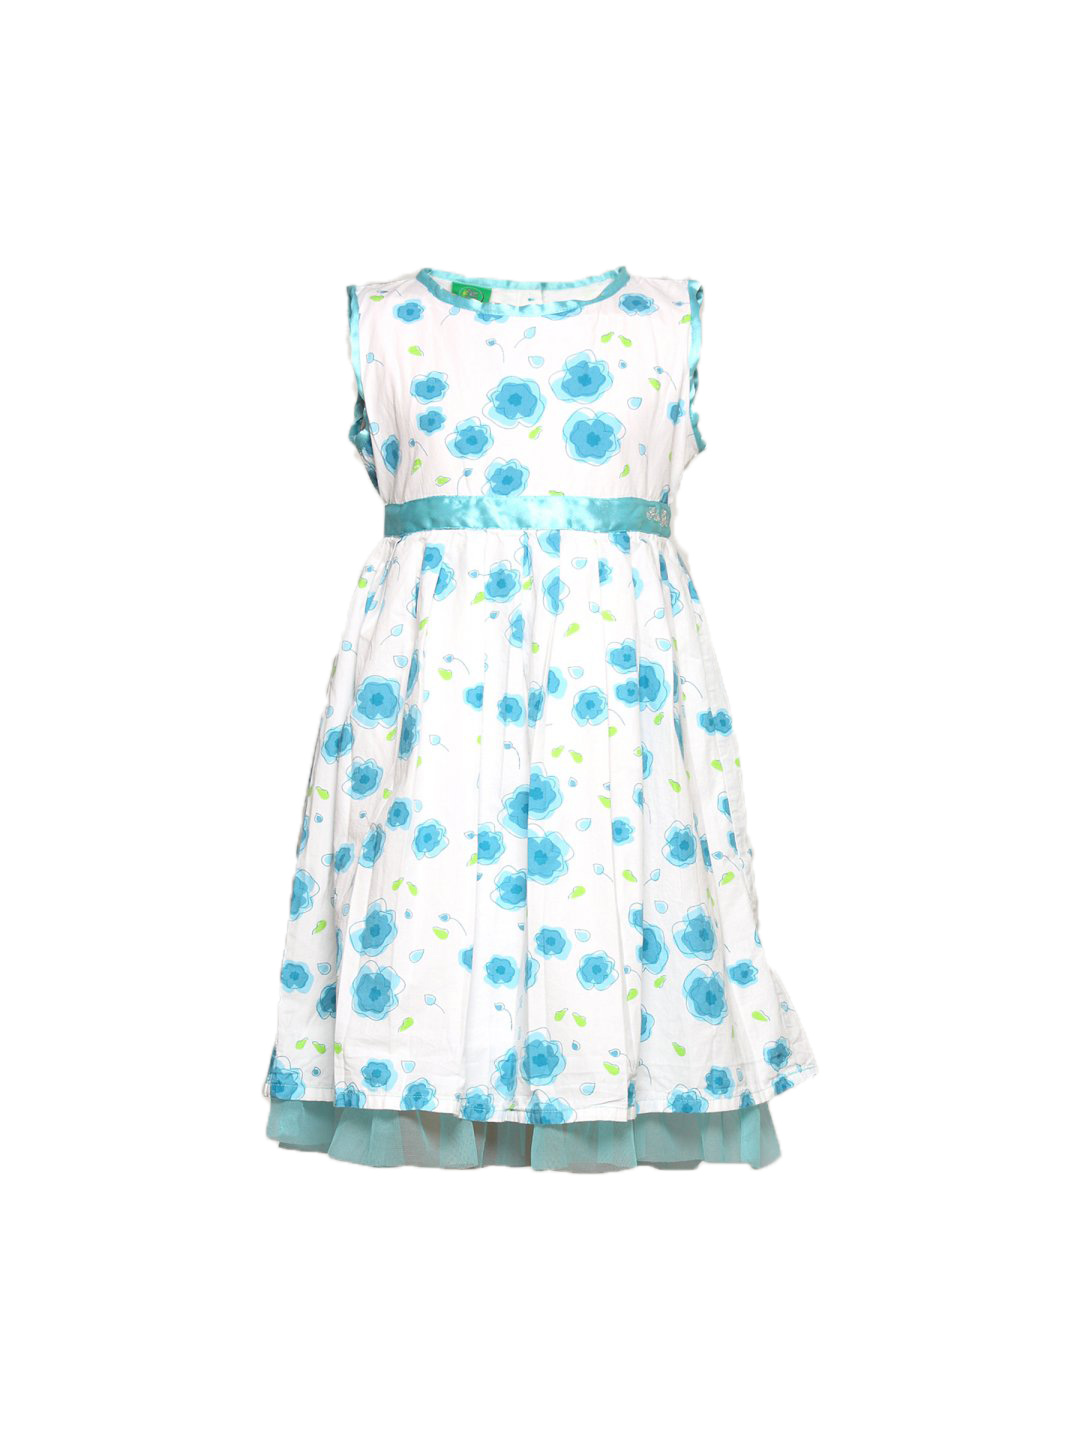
Palm Tree Girls Beyonce White & Blue Dress
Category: Apparel / Dress / Dresses
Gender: Women
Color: White
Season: Summer 2011
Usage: Casual